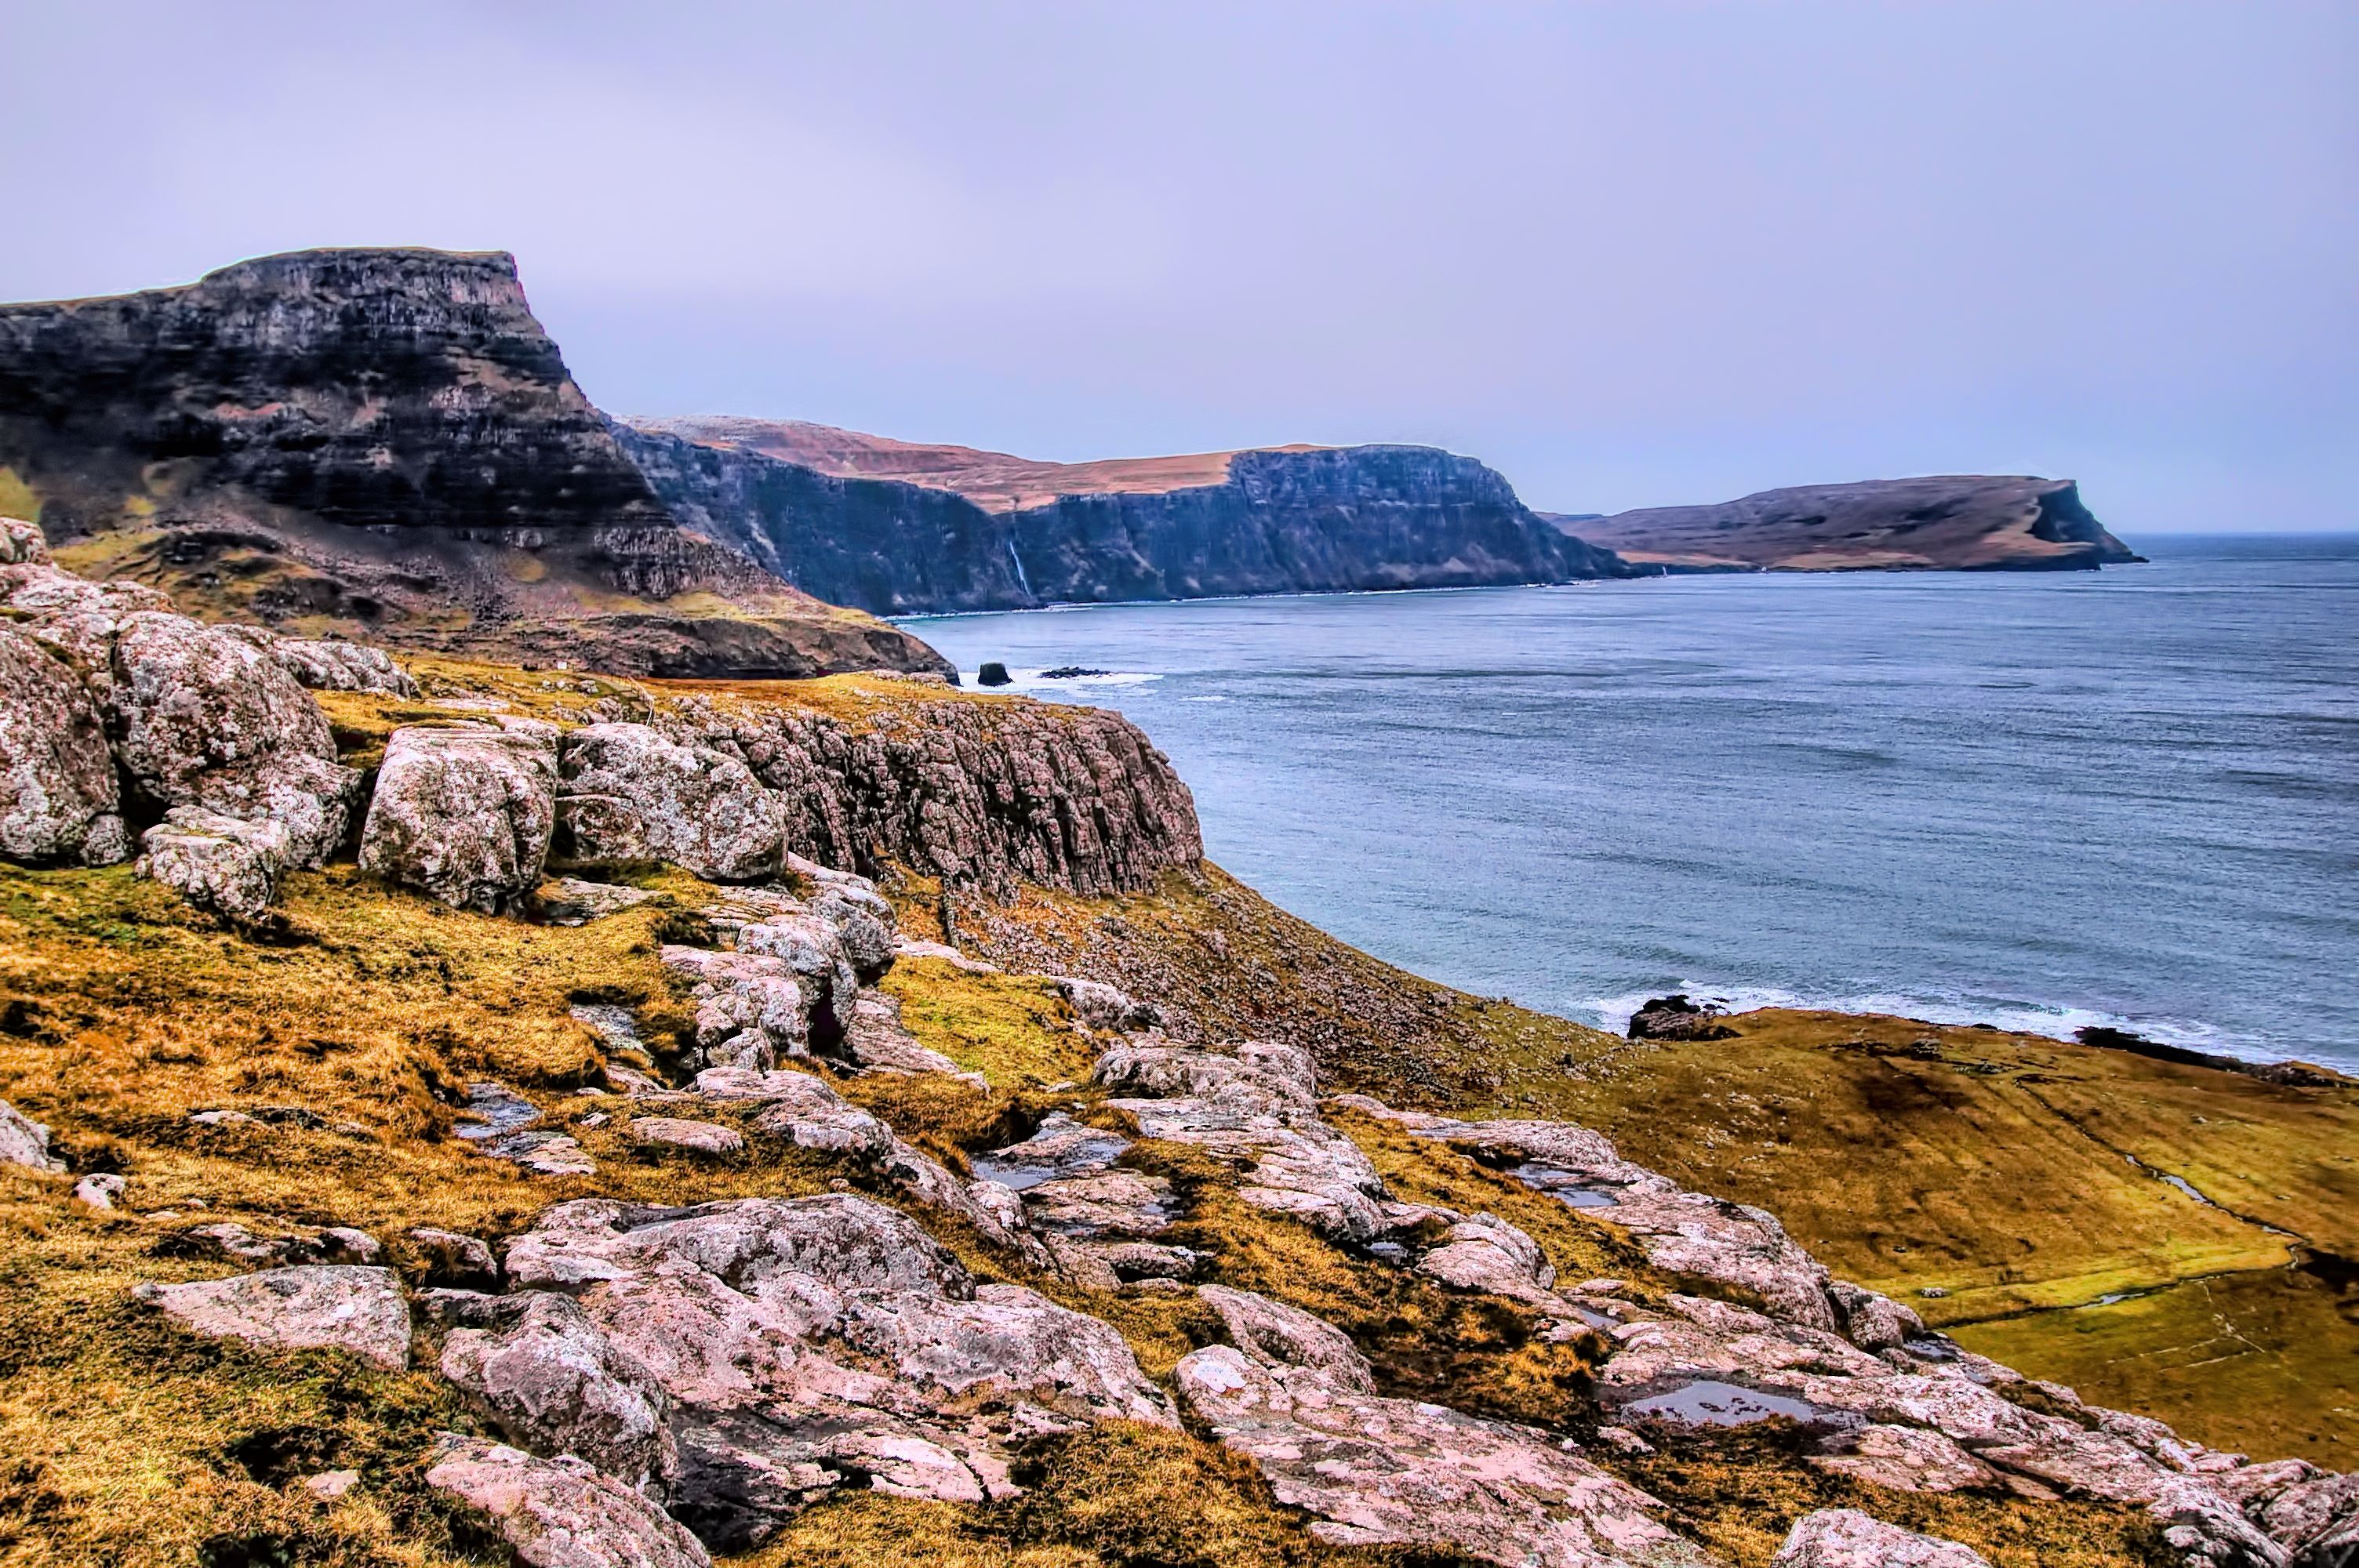
beach, landscape, sea, coast, rock, ocean, mountain, shore, wave, cliff, cove, tower, bay, fjord, stack, terrain, material, body of water, geology, scotland, loch, skye, cape, highliands, landform, geographical feature